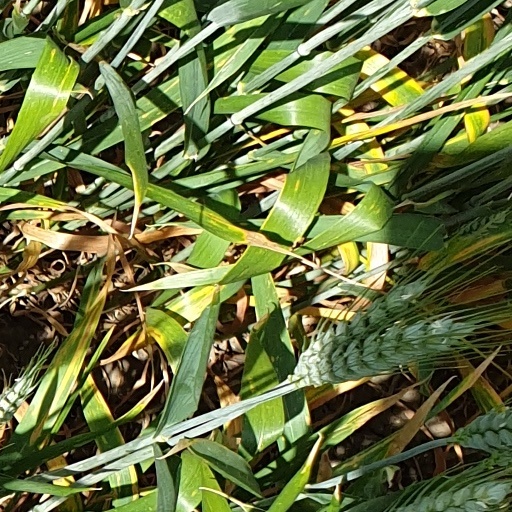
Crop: wheat